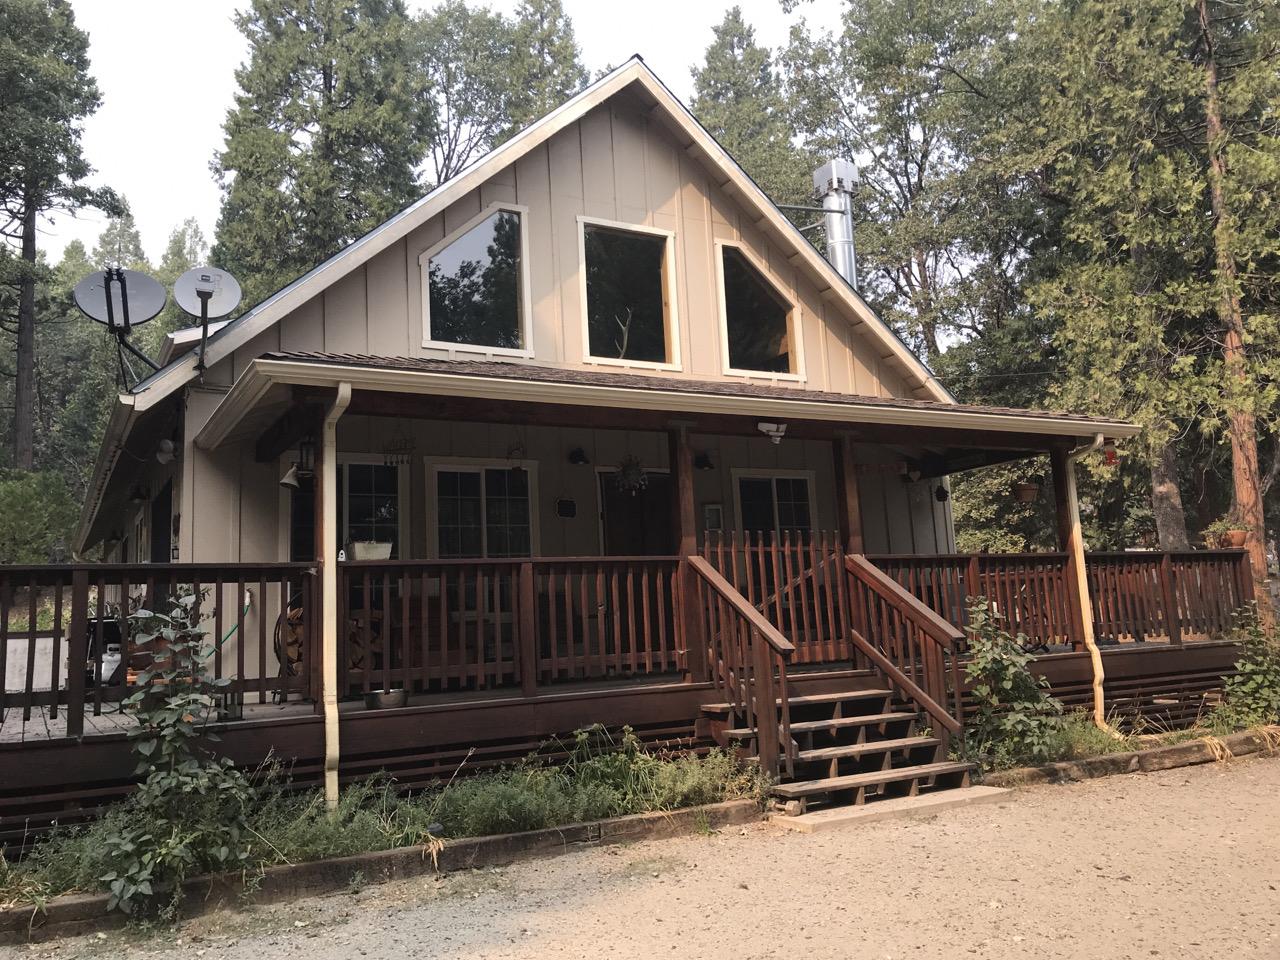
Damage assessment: no_damage